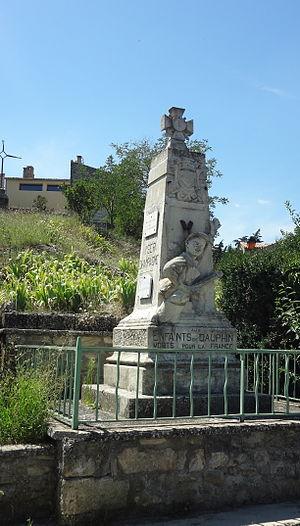
Dauphin est une commune française, située dans le département des Alpes-de-Haute-Provence en région Provence-Alpes-Côte d'Azur.